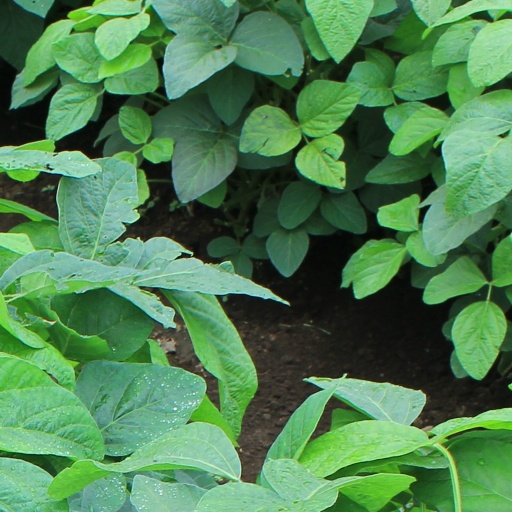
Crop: soybean